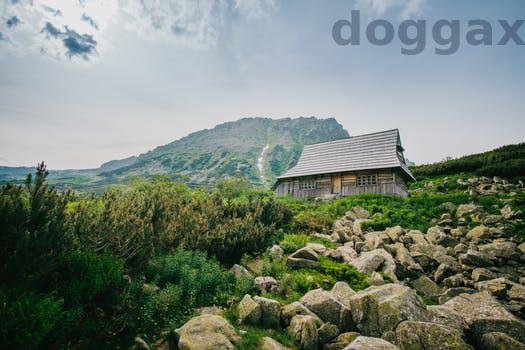
Label: Watermark